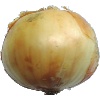
Label: white_onion